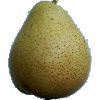
Label: pear_forelle